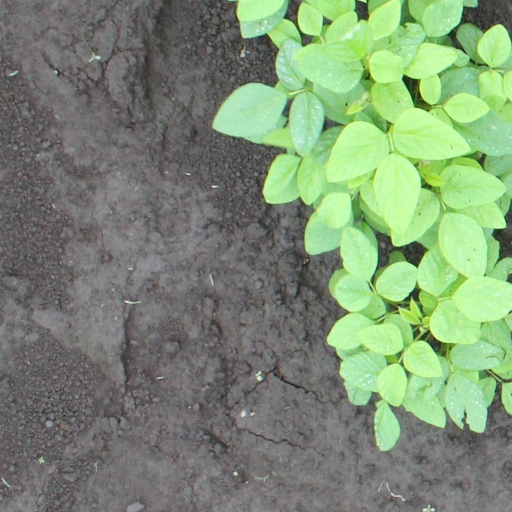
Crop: soybean